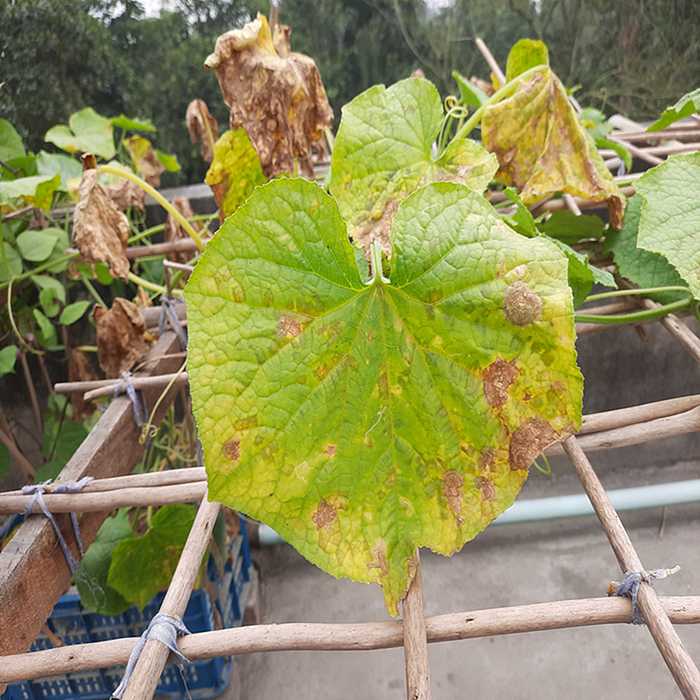
Plant: Cucumber
Label: Anthracnose lesions